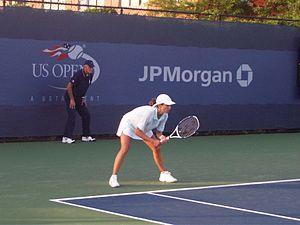
Emmanuelle Gagliardi, née le 9 juillet 1976 à Genève, est une joueuse de tennis professionnelle suisse.